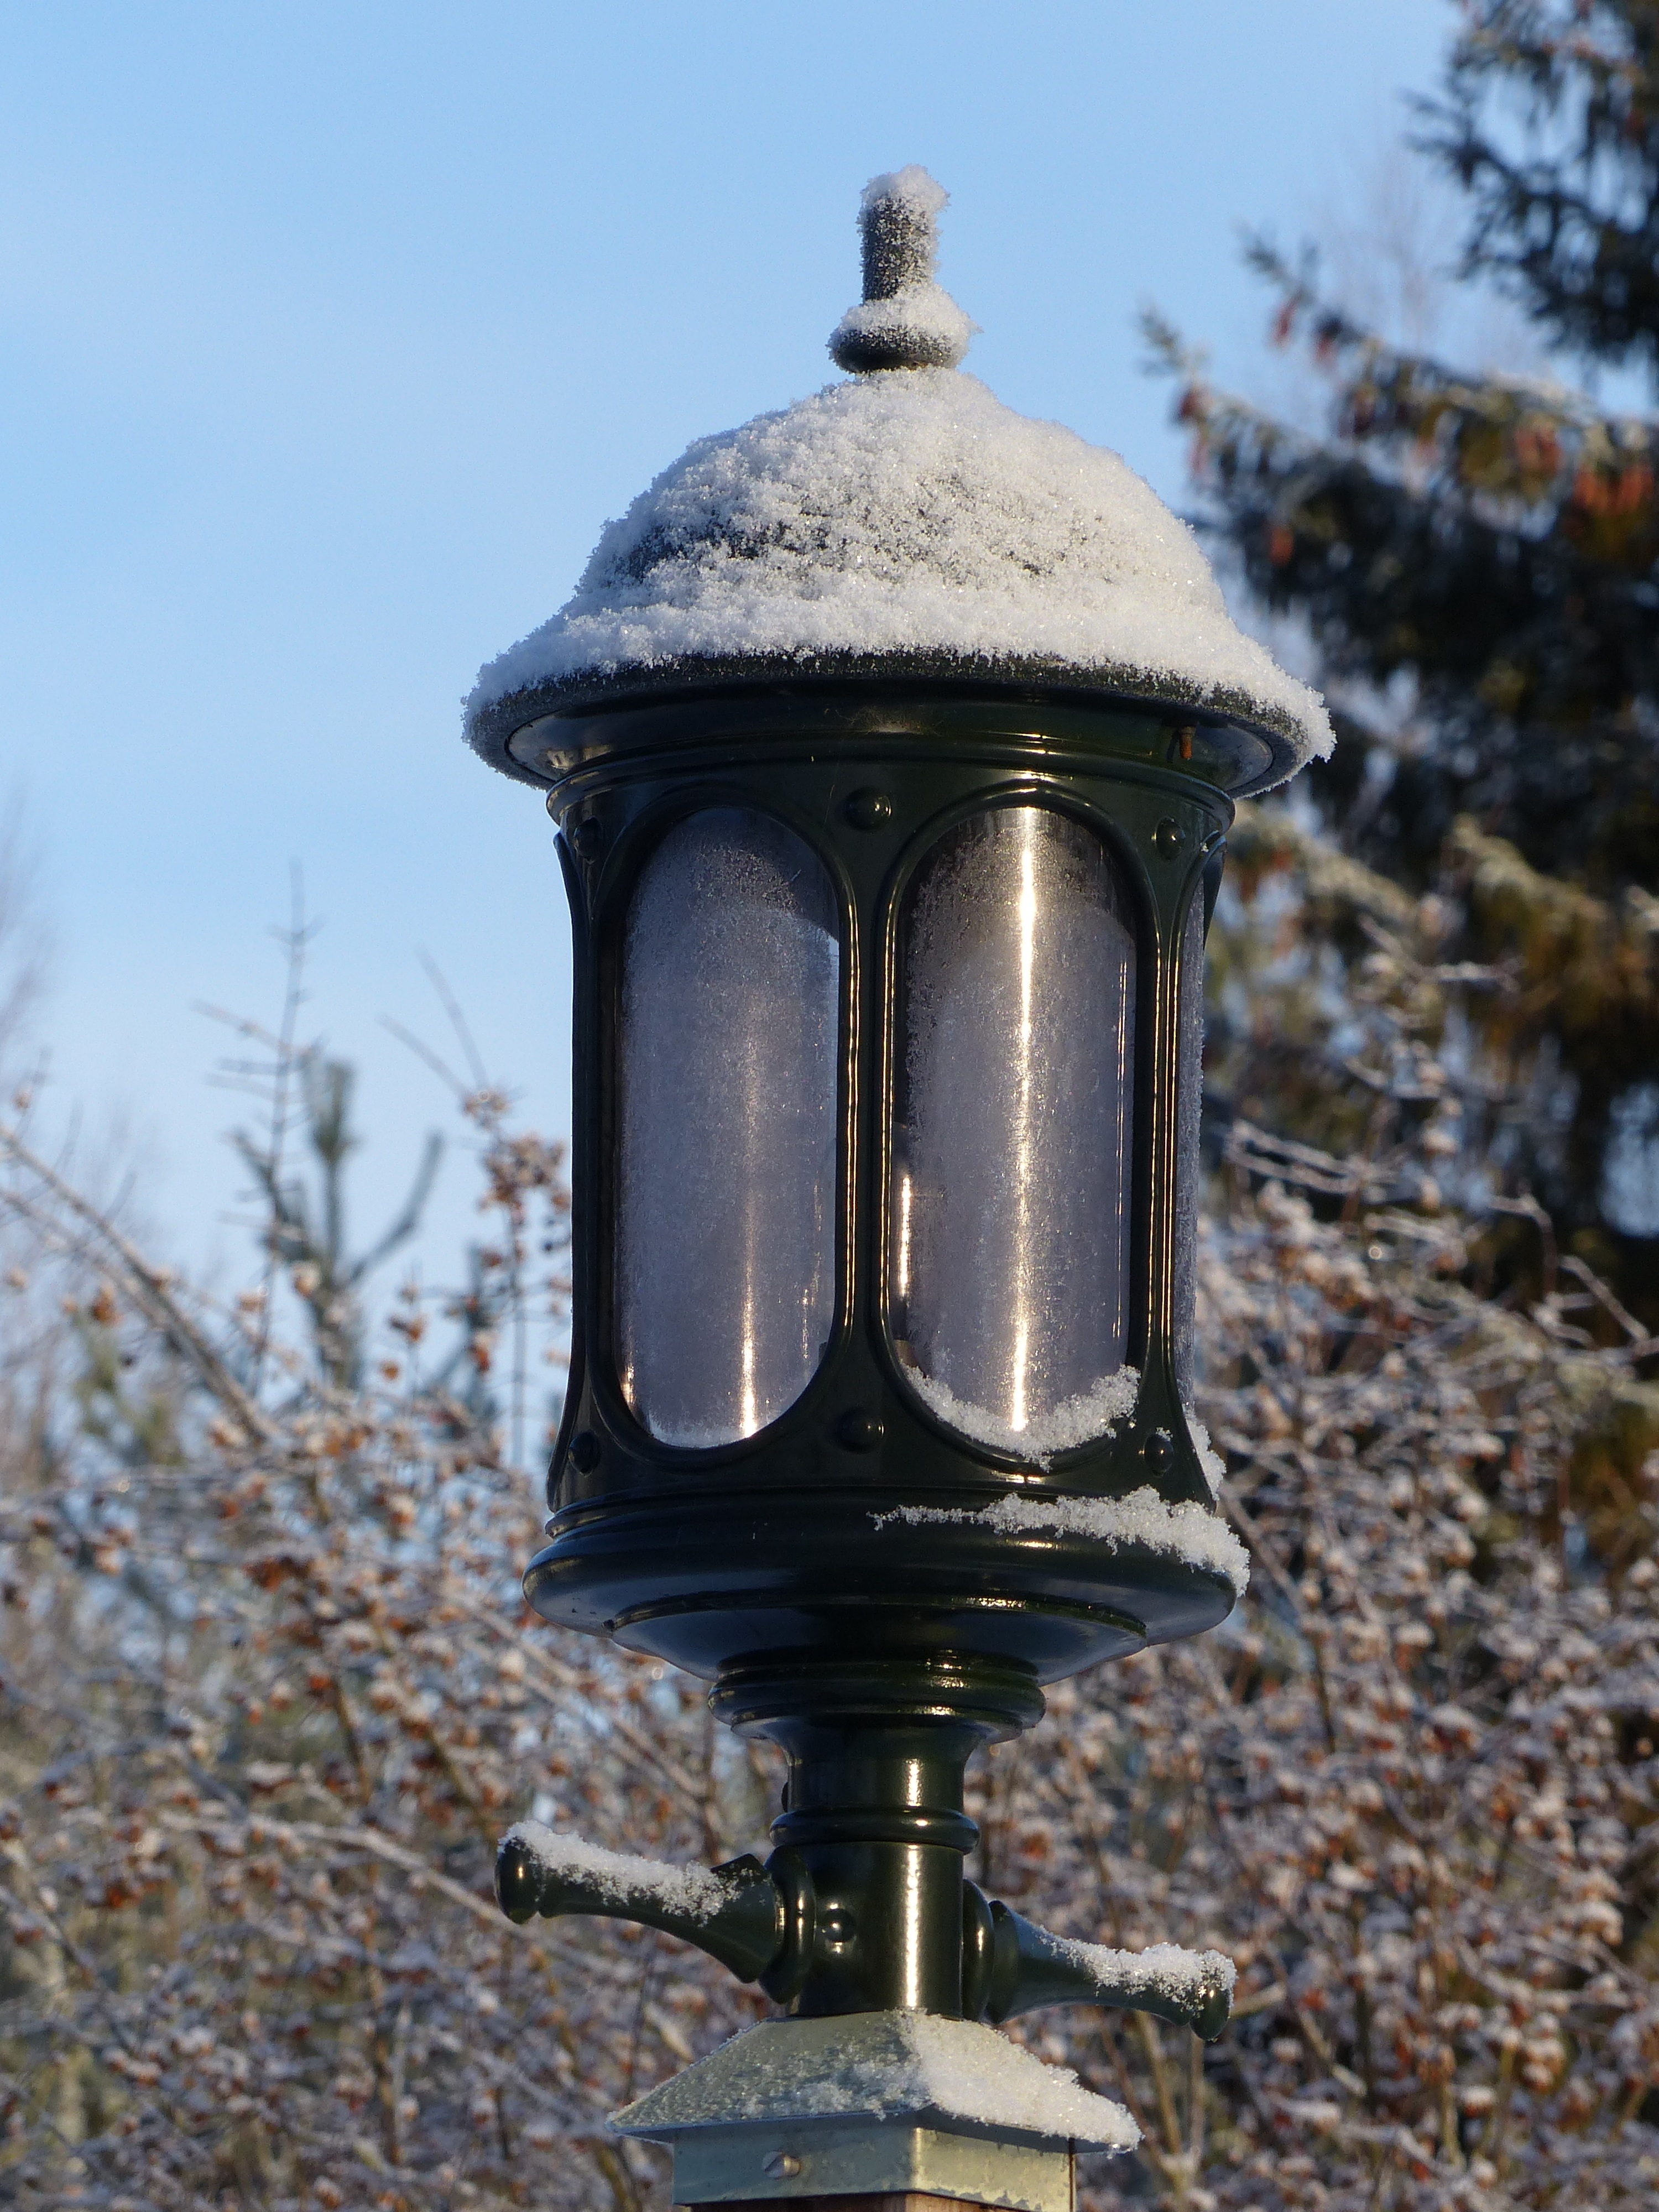
tree, outdoor, winter, light, sky, frost, pole, street light, lamp, lighting, church bell, colors, light fixture